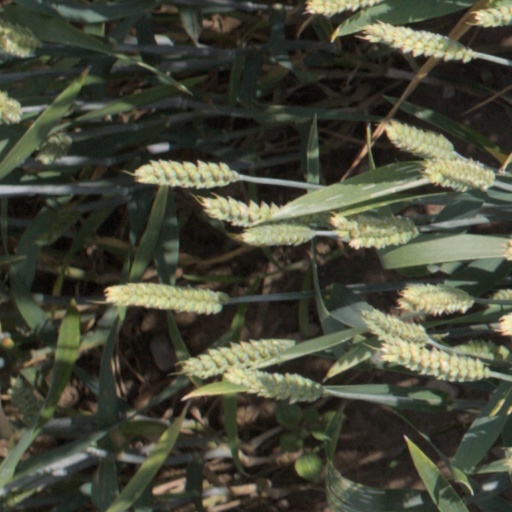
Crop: wheat